Les Moonves

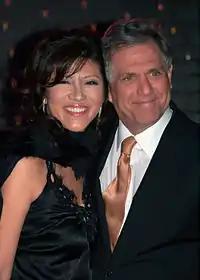
Moonves with his wife Julie Chen at the 2009 Tribeca Film Festival

Moonves is a grand-nephew of Paula Ben-Gurion, born Paula Munweis, wife of David Ben-Gurion, the first Prime Minister of Israel.